Polysiphonia lanosa

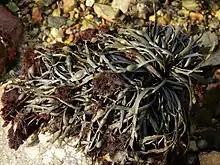
"Vertebrata lanosa" on "Ascophyllum nodosum"

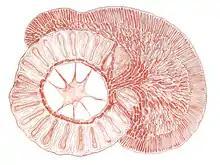
Cross section of allopatric parasitic red algae "Choreocolax polysiphoniae" on epiphytic red algae "Vertebrata lanosa" (="Polysiphonia fastigiata")

Polysiphonia lanosa ("Vertebrata lanosa"; "Polysiphonia fastigiata") is a common species of the red algae (Rhodophyta) often to be found growing on "Ascophyllum nodosum".